First Battle of Gaza

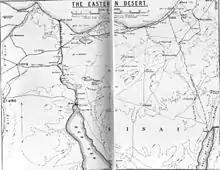
The Eastern Desert (also known as the Negev)

As the Allied operations in the Middle East were secondary to the Western Front campaign, reinforcements requested by General Sir Archibald Murray, commander of the Egyptian Expeditionary Force (EEF), were denied. Further, on 11 January 1917, the War Cabinet informed Murray that large scale operations in Palestine were to be deferred until September, and he was informed by Field Marshal William Robertson, the Chief of the Imperial General Staff, that he should be ready to send possibly two infantry divisions to France. One week later, Murray received a request for the first infantry division and dispatched the 42nd (East Lancashire) Division. He was assured that none of his mounted units would be transferred from the EEF, and was told "that there was no intention of curtailing such activities as he considered justified by his resources." Murray repeated his estimate that five infantry divisions, in addition to the mounted units, were needed for offensive operations.